Mogami-class cruiser

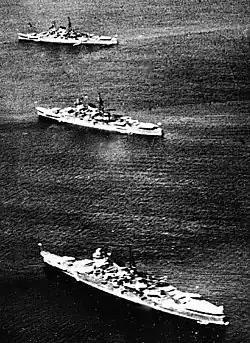
"Kumano" (foreground), "Mikuma" (center) and "Suzuya" in Ise Bay, 1938.

All four ships participated in the Japanese invasion of the Dutch East Indies. "Mogami" and "Mikuma" were present at the Battle of Sunda Strait and contributed to the sinkings of the cruisers and .